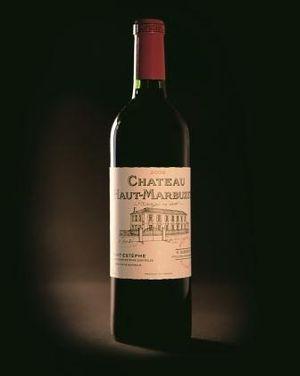
Le château Haut-Marbuzet est un domaine viticole réputé du Médoc d'une superficie de 65 hectares, situé sur la commune de Saint-Estèphe et bénéficiant de l'appellation d'origine contrôlée du même nom.